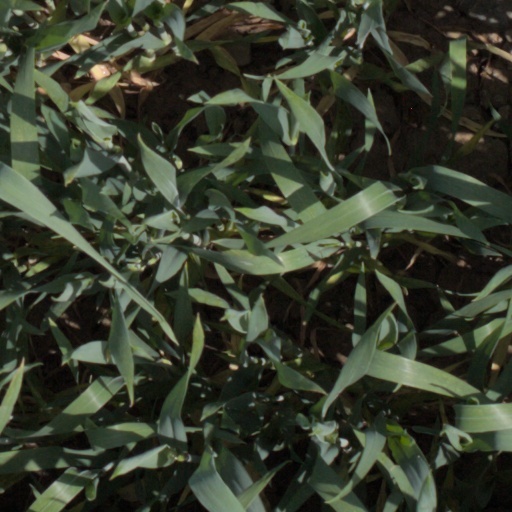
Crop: wheat